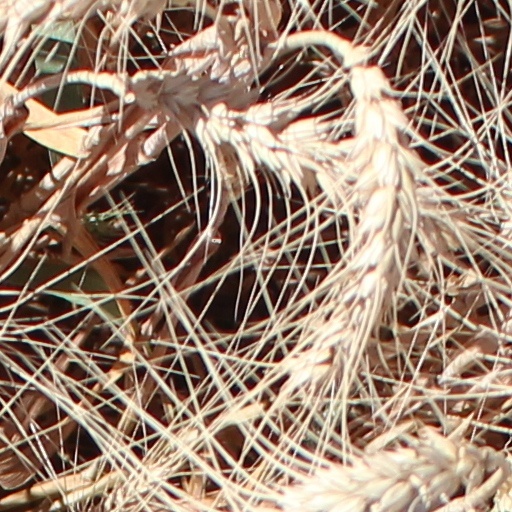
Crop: wheat